Slave-owning slaves

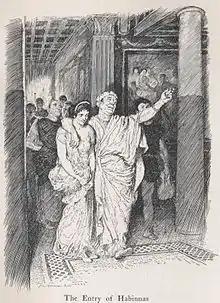
Rich ex-slaves arriving at their colleague Trimalchio's extravagant banquet (drawing by Norman Lindsay)

In some human societies there were slaves who owned slaves. Although details varied, there were two broad cases: "peculium" slavery, and elite political slavery.